James John Cadell

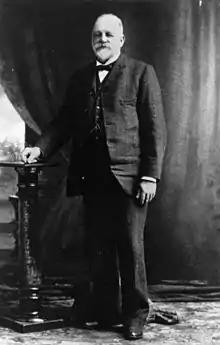
Photograph of John James Cadell of Ideraway Station, Gayndah. Image from the John Oxley Library, State Library of Queensland.

James John Cadell, was a politician in Queensland, Australia. He was a Member of the Queensland Legislative Assembly for the electoral district of Burnett from 11 July 1891 to 28 March 1896.